Henry Cucalón

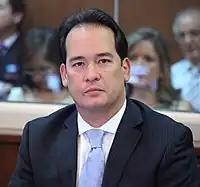
Cucalón in 2013

Henry Eduardo Cucalón Camacho (born 8 June 1973) is an Ecuadorian lawyer and politician who served as the Minister of the Government from 9 February 2023 to 23 November 2023 during the Guillermo Lasso administration. Previously, he served as a member of the National Assembly from 2013 until 2021. Cucalón was born in Guayaquil, Ecuador.